Bangiya Sahitya Parishat

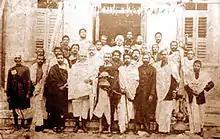
Bangiya Sahitya Parishad 6 December 1908

Bangiya Sahitya Parishat is a literary society in Maniktala of Kolkata, West Bengal, India. Established during the time of the British Raj, its goal is to promote Bengali literature, both by translating works in other languages to Bengali and promoting the production of original Bengali literature.